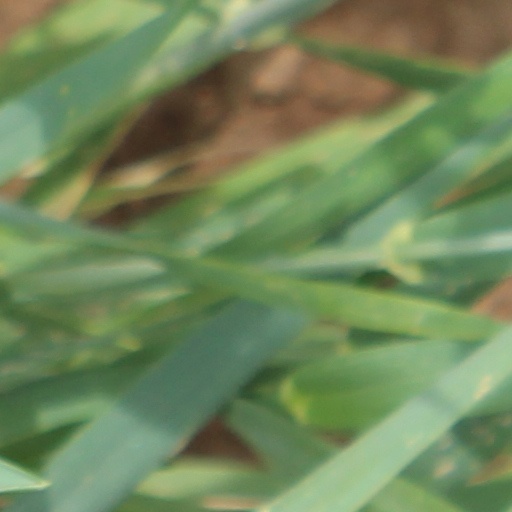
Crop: wheat